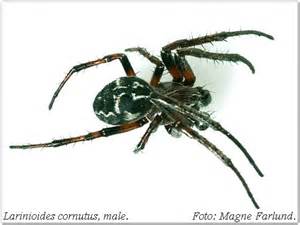
Label: spider